The Torch (St. John's University)

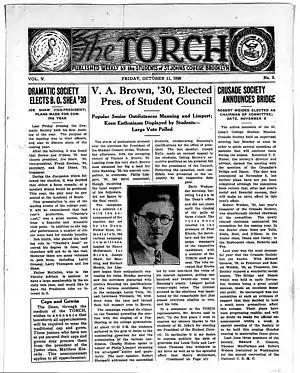
The front page of the October 11, 1929 issue of the Torch.

In January 2006, "The Torch" featured a cover asking a then-poignant question on the University's campus: "Would you want St. John's University to host The Vagina Monologues?" The campus remained divided on the question throughout the remainder of the Spring semester and the controversy garnered attention from major New York newspapers, including the New York Post. In April of the same year, "The Torch" featured a cover story concerning the University's decision to invite rapper Ludacris to perform on campus. Then Editor-in-Chief Stephen Pasqualina criticized the University for the decision in his opinion column, "The Brazen Word", explaining "The audacious hypocrisy of this University's administration is beyond words." The University, perhaps agreeing that the decision was inconsistent with their January one, decided to not invite Ludacris to campus. The Ludacris controversy again garnered major media attention, as several local community newspapers, the New York Post, and XXL featured stories on the University's "rap flap." The decision to renege on the Ludacris invitation immediately preceded the Don Imus-Rutger's women's basketball team controversy, which put rappers like Ludacris under fire for their lyrical vulgarity.